2007 Venezuelan constitutional referendum

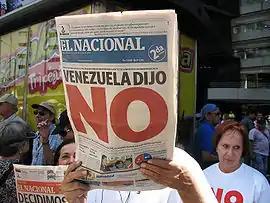
"El Nacional" headline: "Venezuela said no".

In conceding defeat, Chávez insisted that he would "continue in the battle to build socialism". Although two days later Chavez called "victoria de mierda" (shitty victory) to the results, further saying that "but already you are covering it (the victory) in shit". Chávez conceded defeat by saying "for now, we couldn't" "("por ahora no pudimos""), echoing the phrase he used after the failure of the February 1992 Venezuelan coup d'état attempt. Manuel Rosales, a 2006 Venezuelan presidential candidate, said, "Tonight, Venezuela has won". Leopoldo López, a popular opposition mayor, said "Venezuela won today, democracy won today".